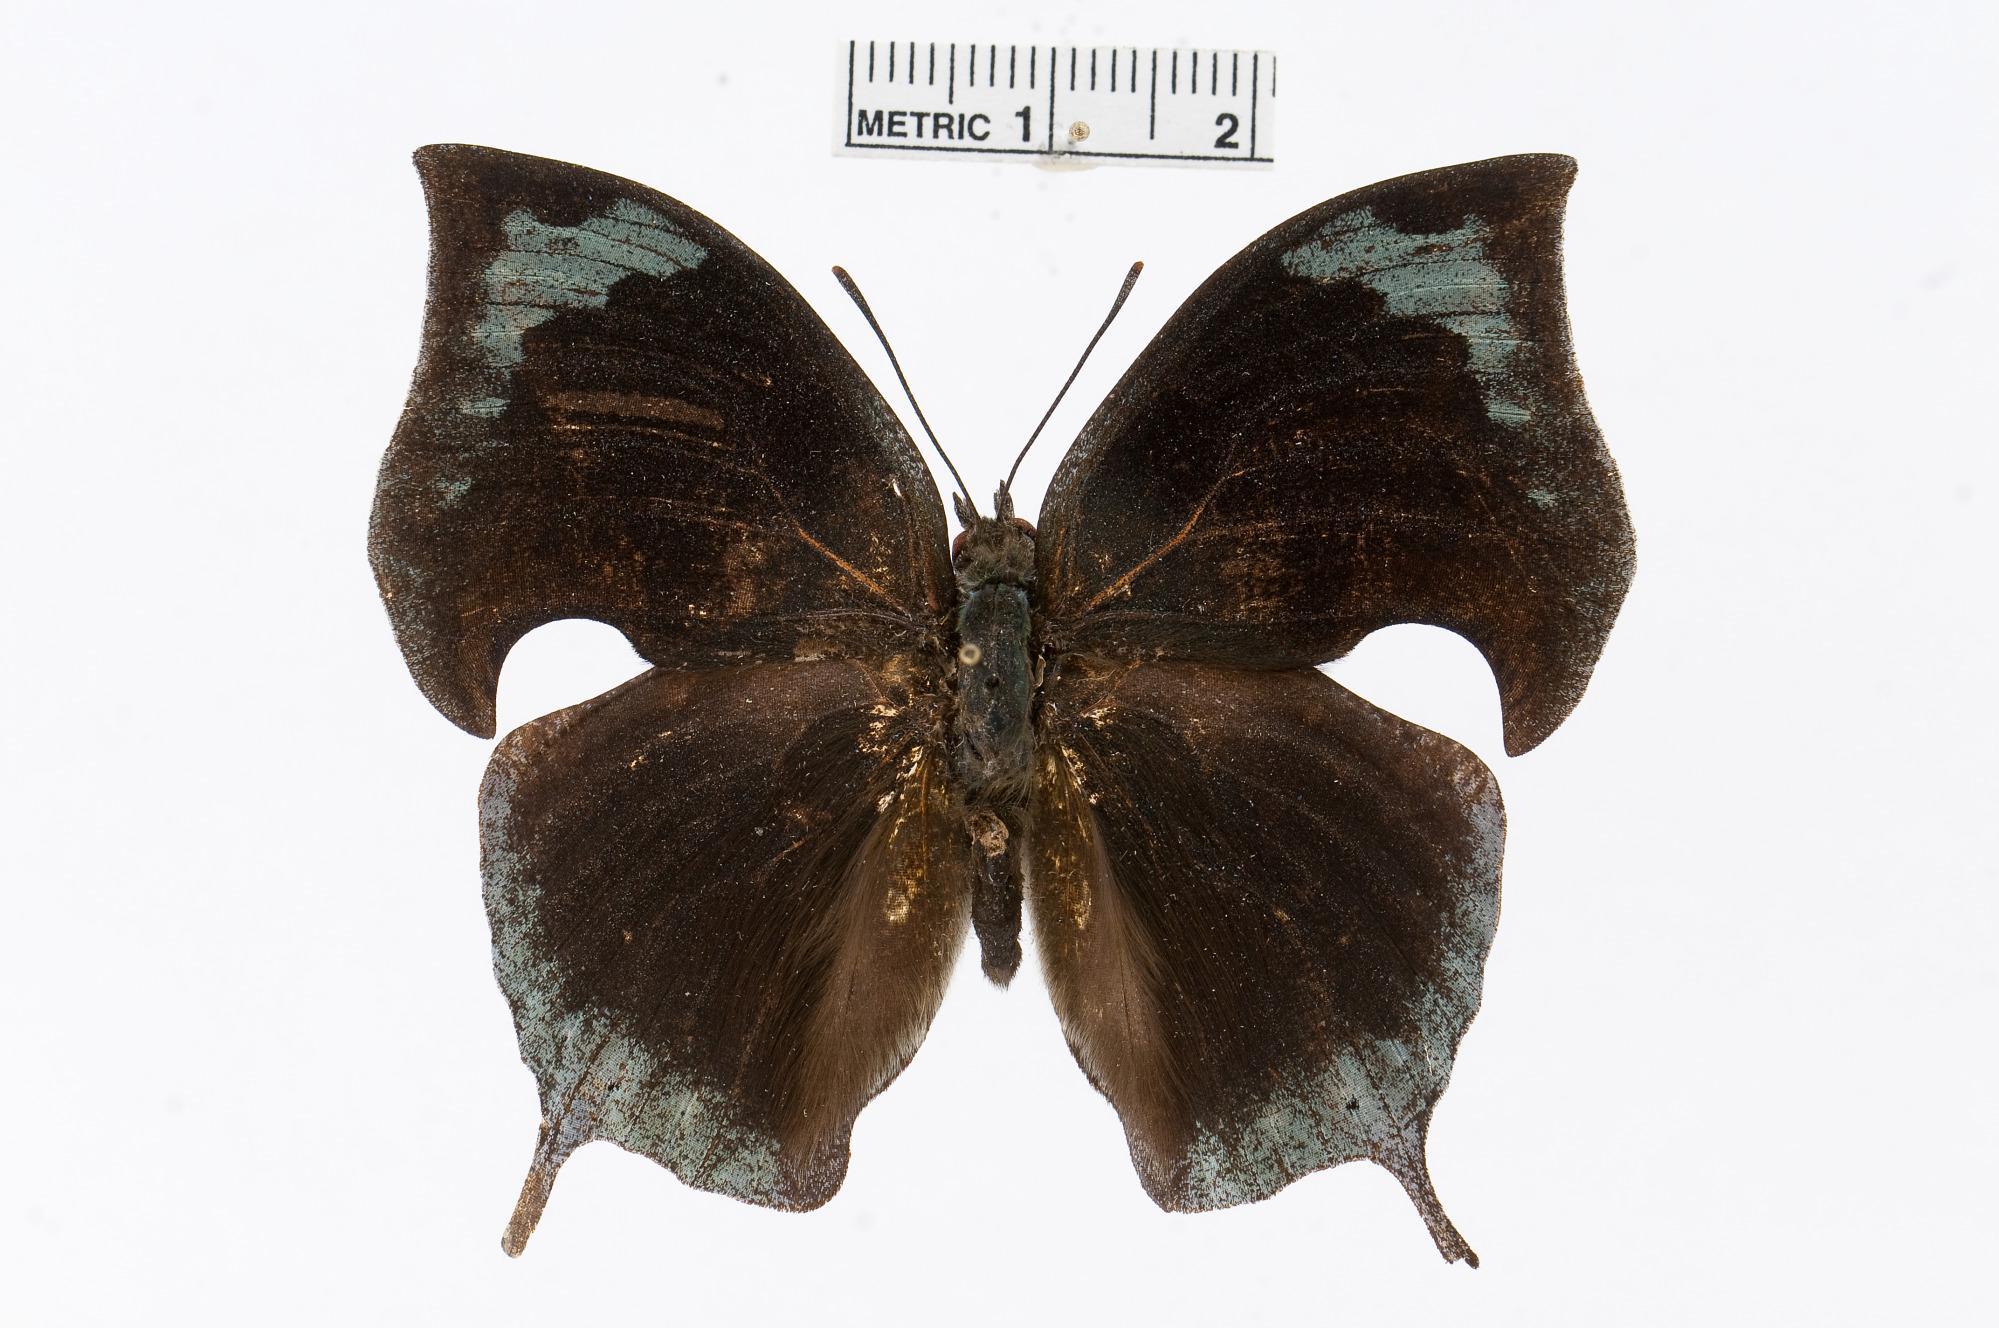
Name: Memphis lorna
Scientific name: Memphis lorna (Druce, 1877)
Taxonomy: Animalia, Arthropoda, Insecta, Lepidoptera, Nymphalidae, Charaxinae